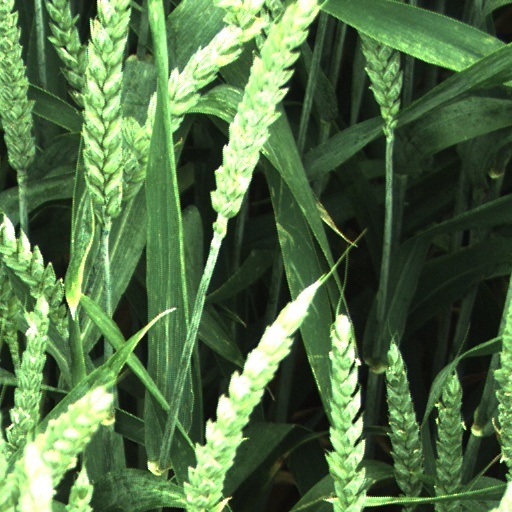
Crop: wheat